Old Ebbitt Grill

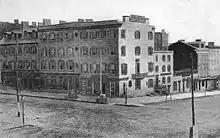
Ebbitt House in 1865, after the Reed and Ebbitt properties were joined

In 1856, William E. Ebbitt purchased Frenchman's Hotel from Smith, turned it into a boarding house, and renamed it Ebbitt House. During this time, the boarding house also took in guests from the Willard Hotel. On September 1, 1863, Ebbitt sold the boarding house to his son-in-law, Albert H. Craney. Exactly a year later, Craney sold the property to Caleb C. Willard, brother of Willard Hotel owner Henry A. Willard. Willard converted the boarding house into a hotel. The same year, Willard purchased Bushrod Reed's property as well. He joined the Ebbitt and Reed properties into a single unit enclosing a wide alley between the two and built bathrooms with oval windows in the space above.